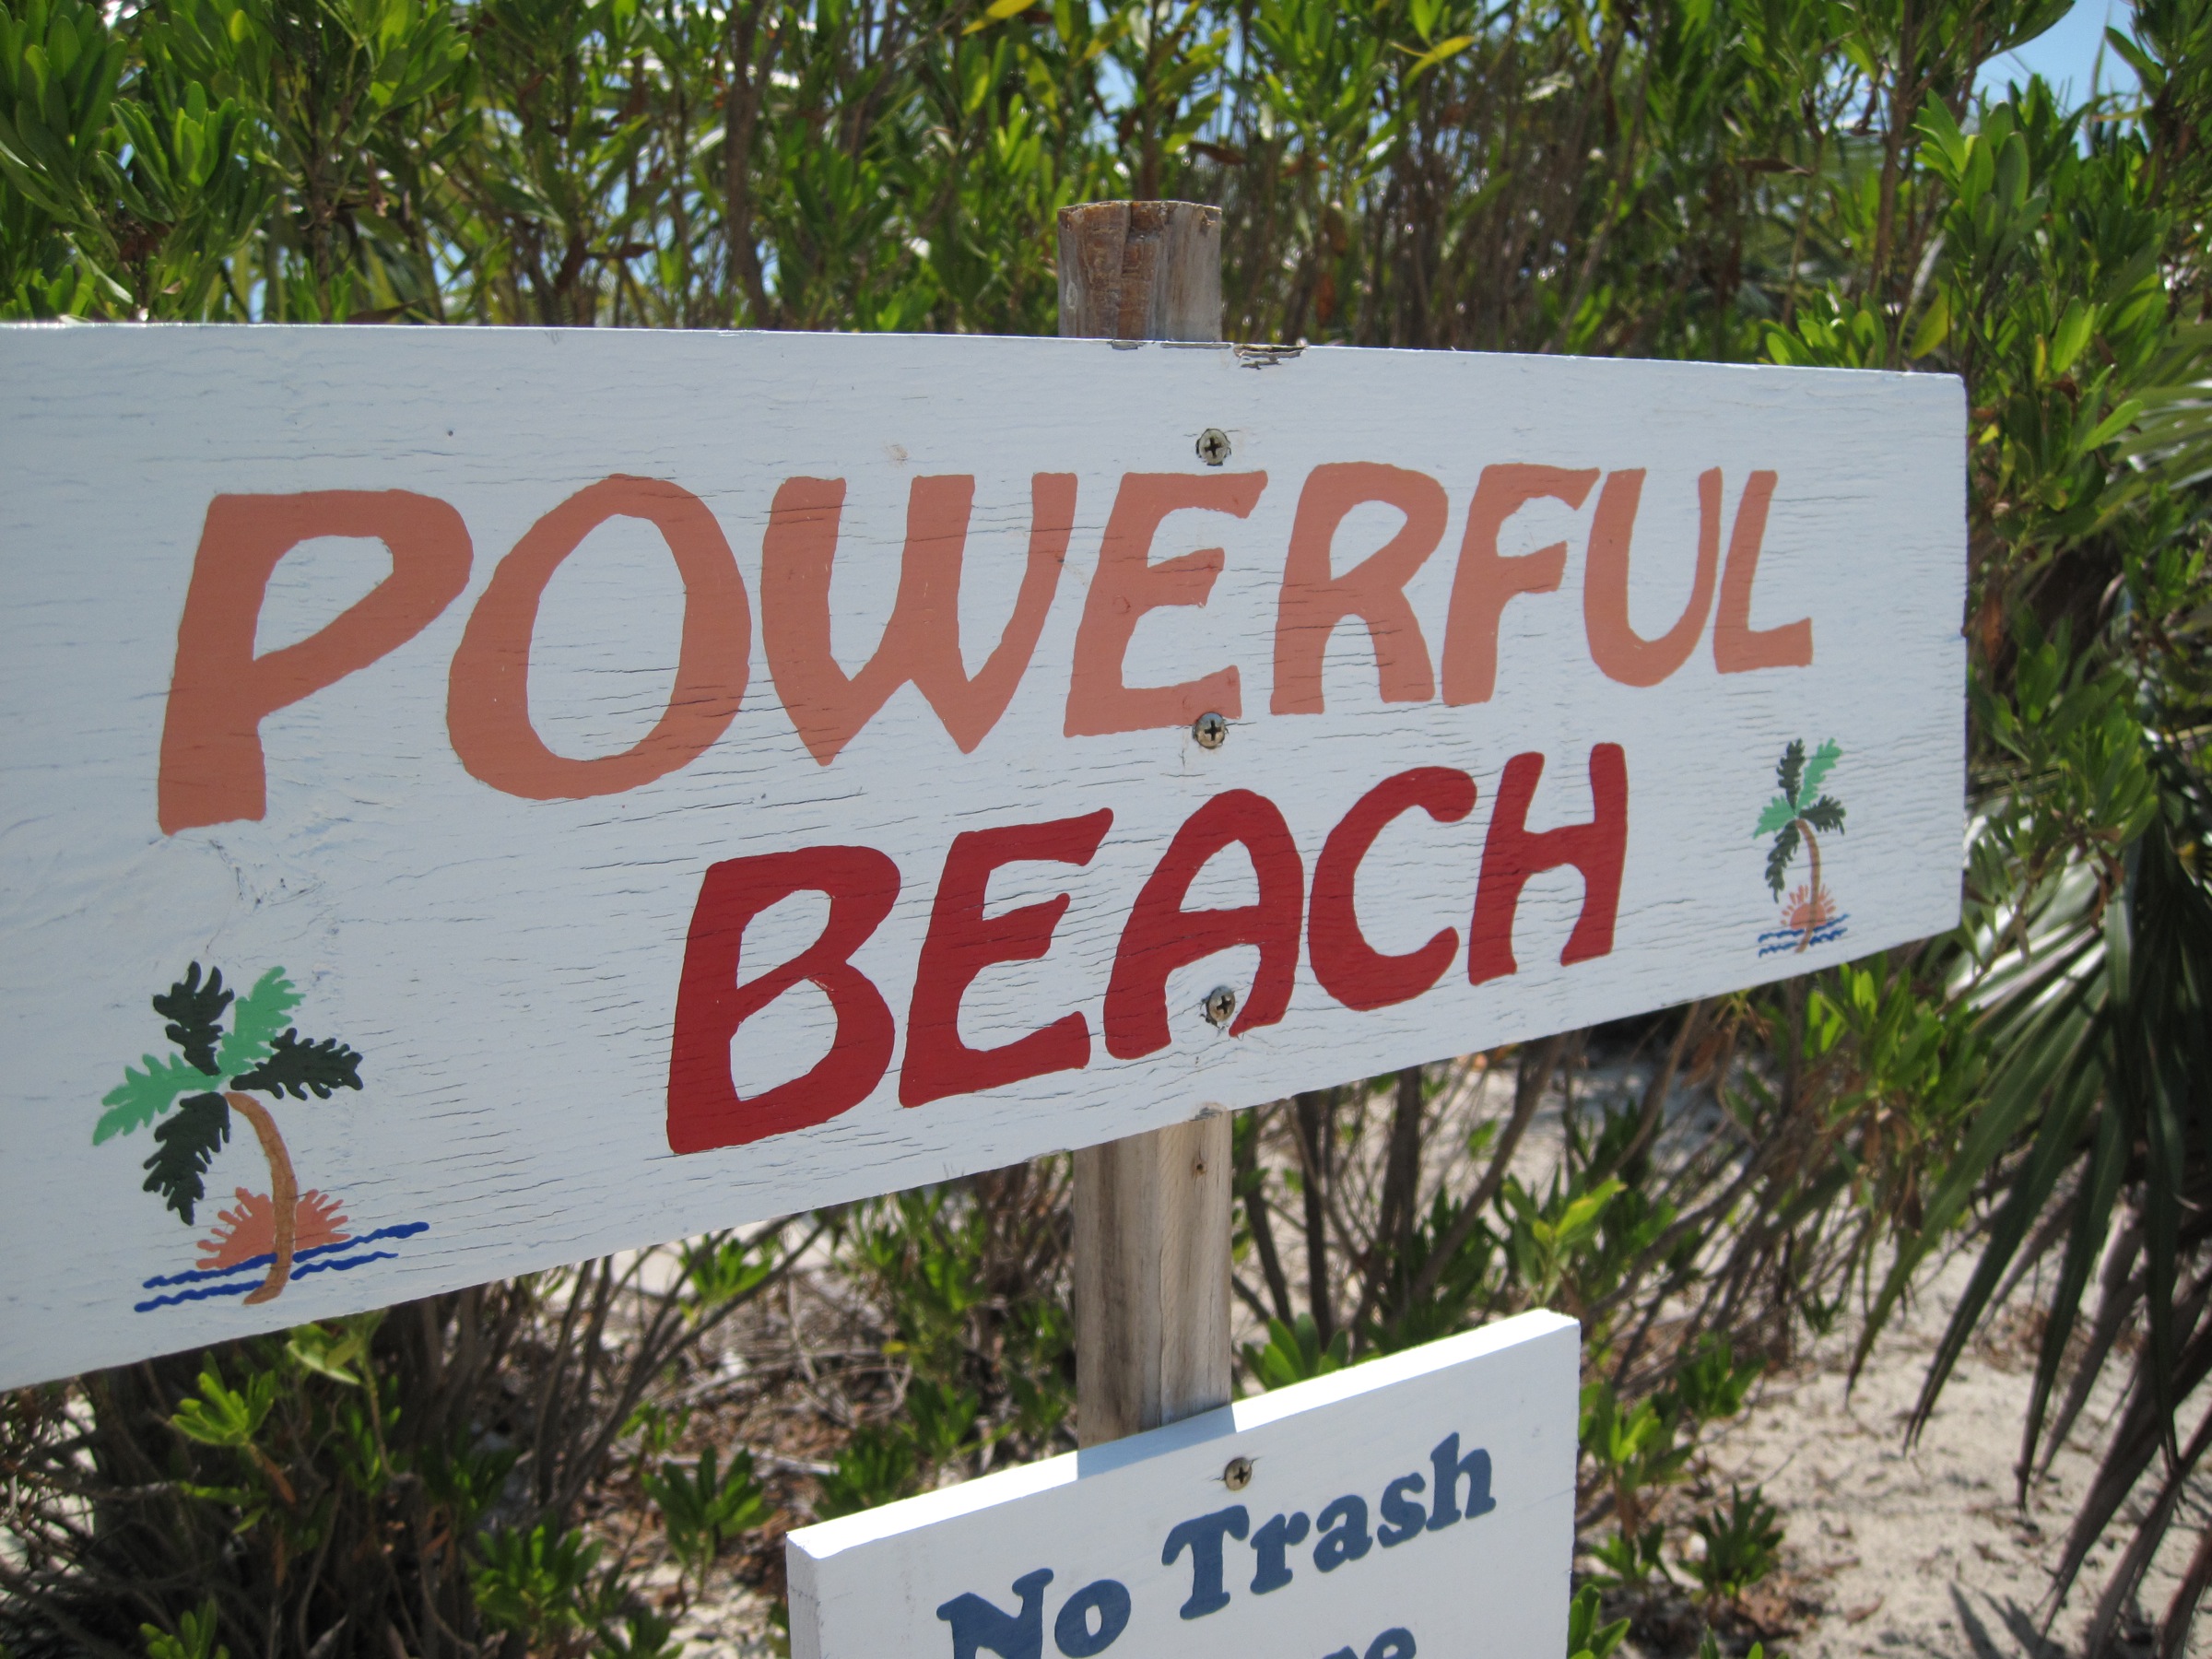
advertising, sign, community, banner, street sign, signage, bahamas, traffic sign